Conor Donovan (soccer)

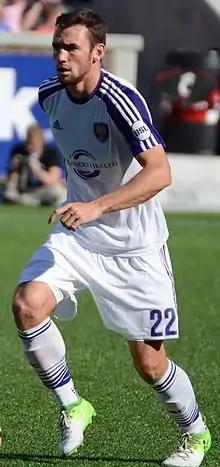
Donovan playing for Orlando City B in 2017

Conor Donovan (born January 8, 1996) is an American professional soccer player.